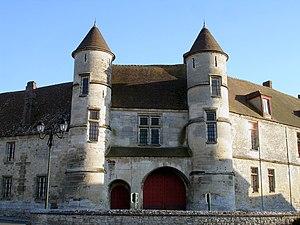
Le manoir seigneurial à Moussy, Val-d'Oise, France.
Cette liste recense les monuments historiques du département du Val-d'Oise, en France.
Moussy est une commune française située dans le département du Val-d'Oise en région Île-de-France.